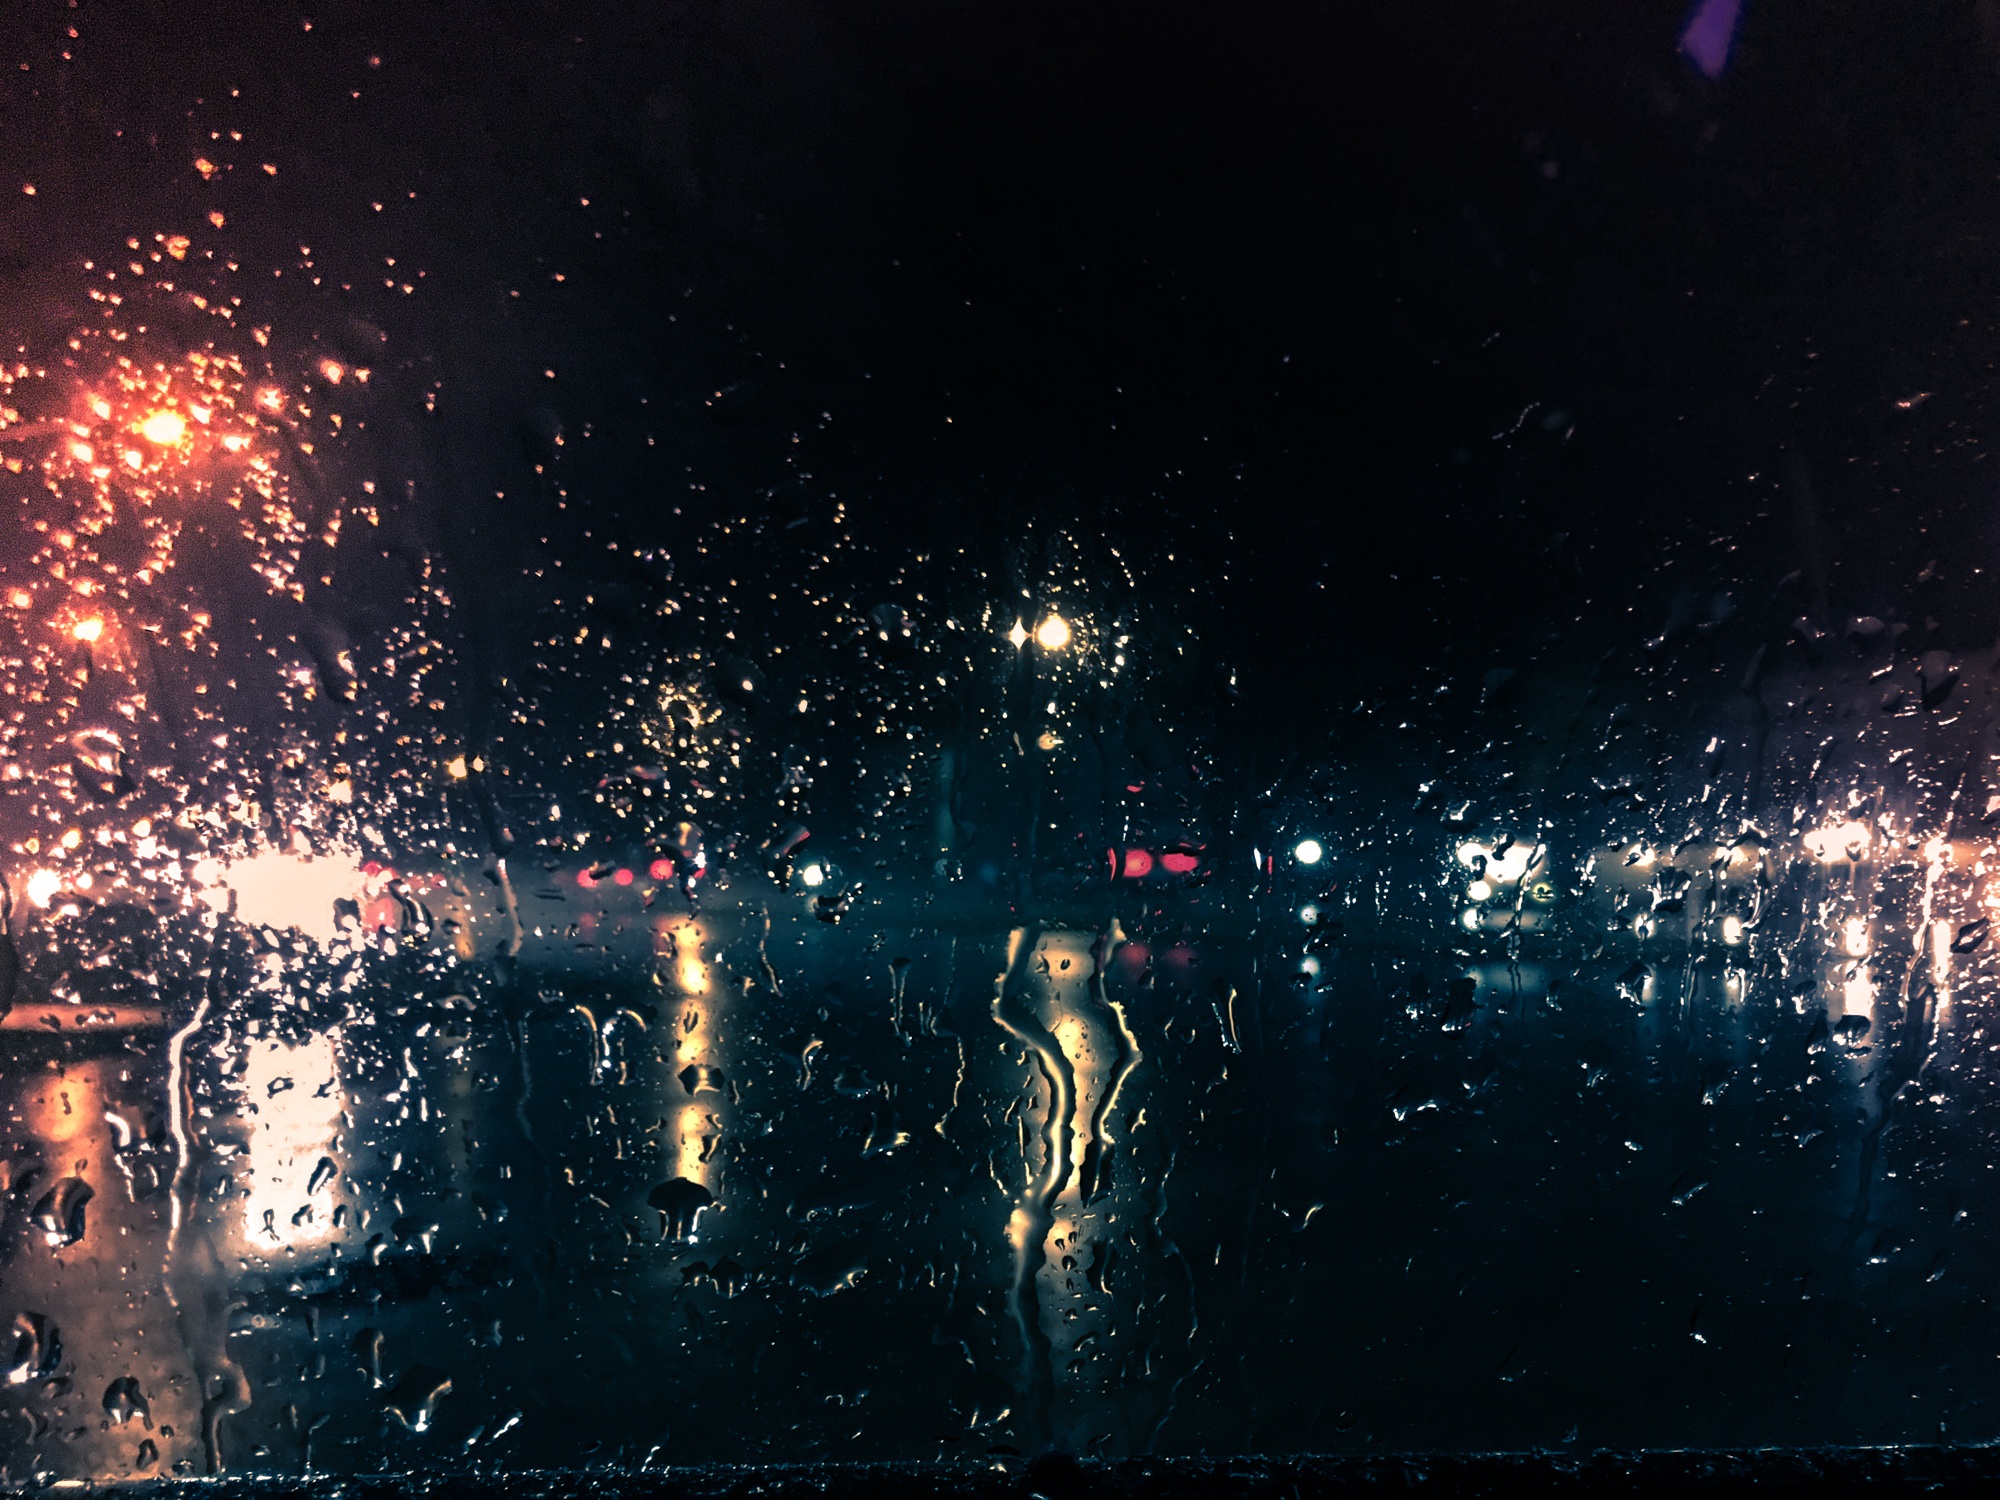
night, recreation, darkness, fireworks, event, midnight, outdoor recreation